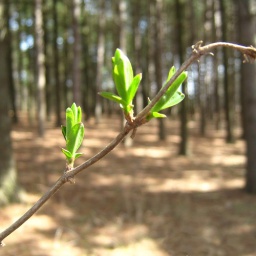
little tree against a bigger forest